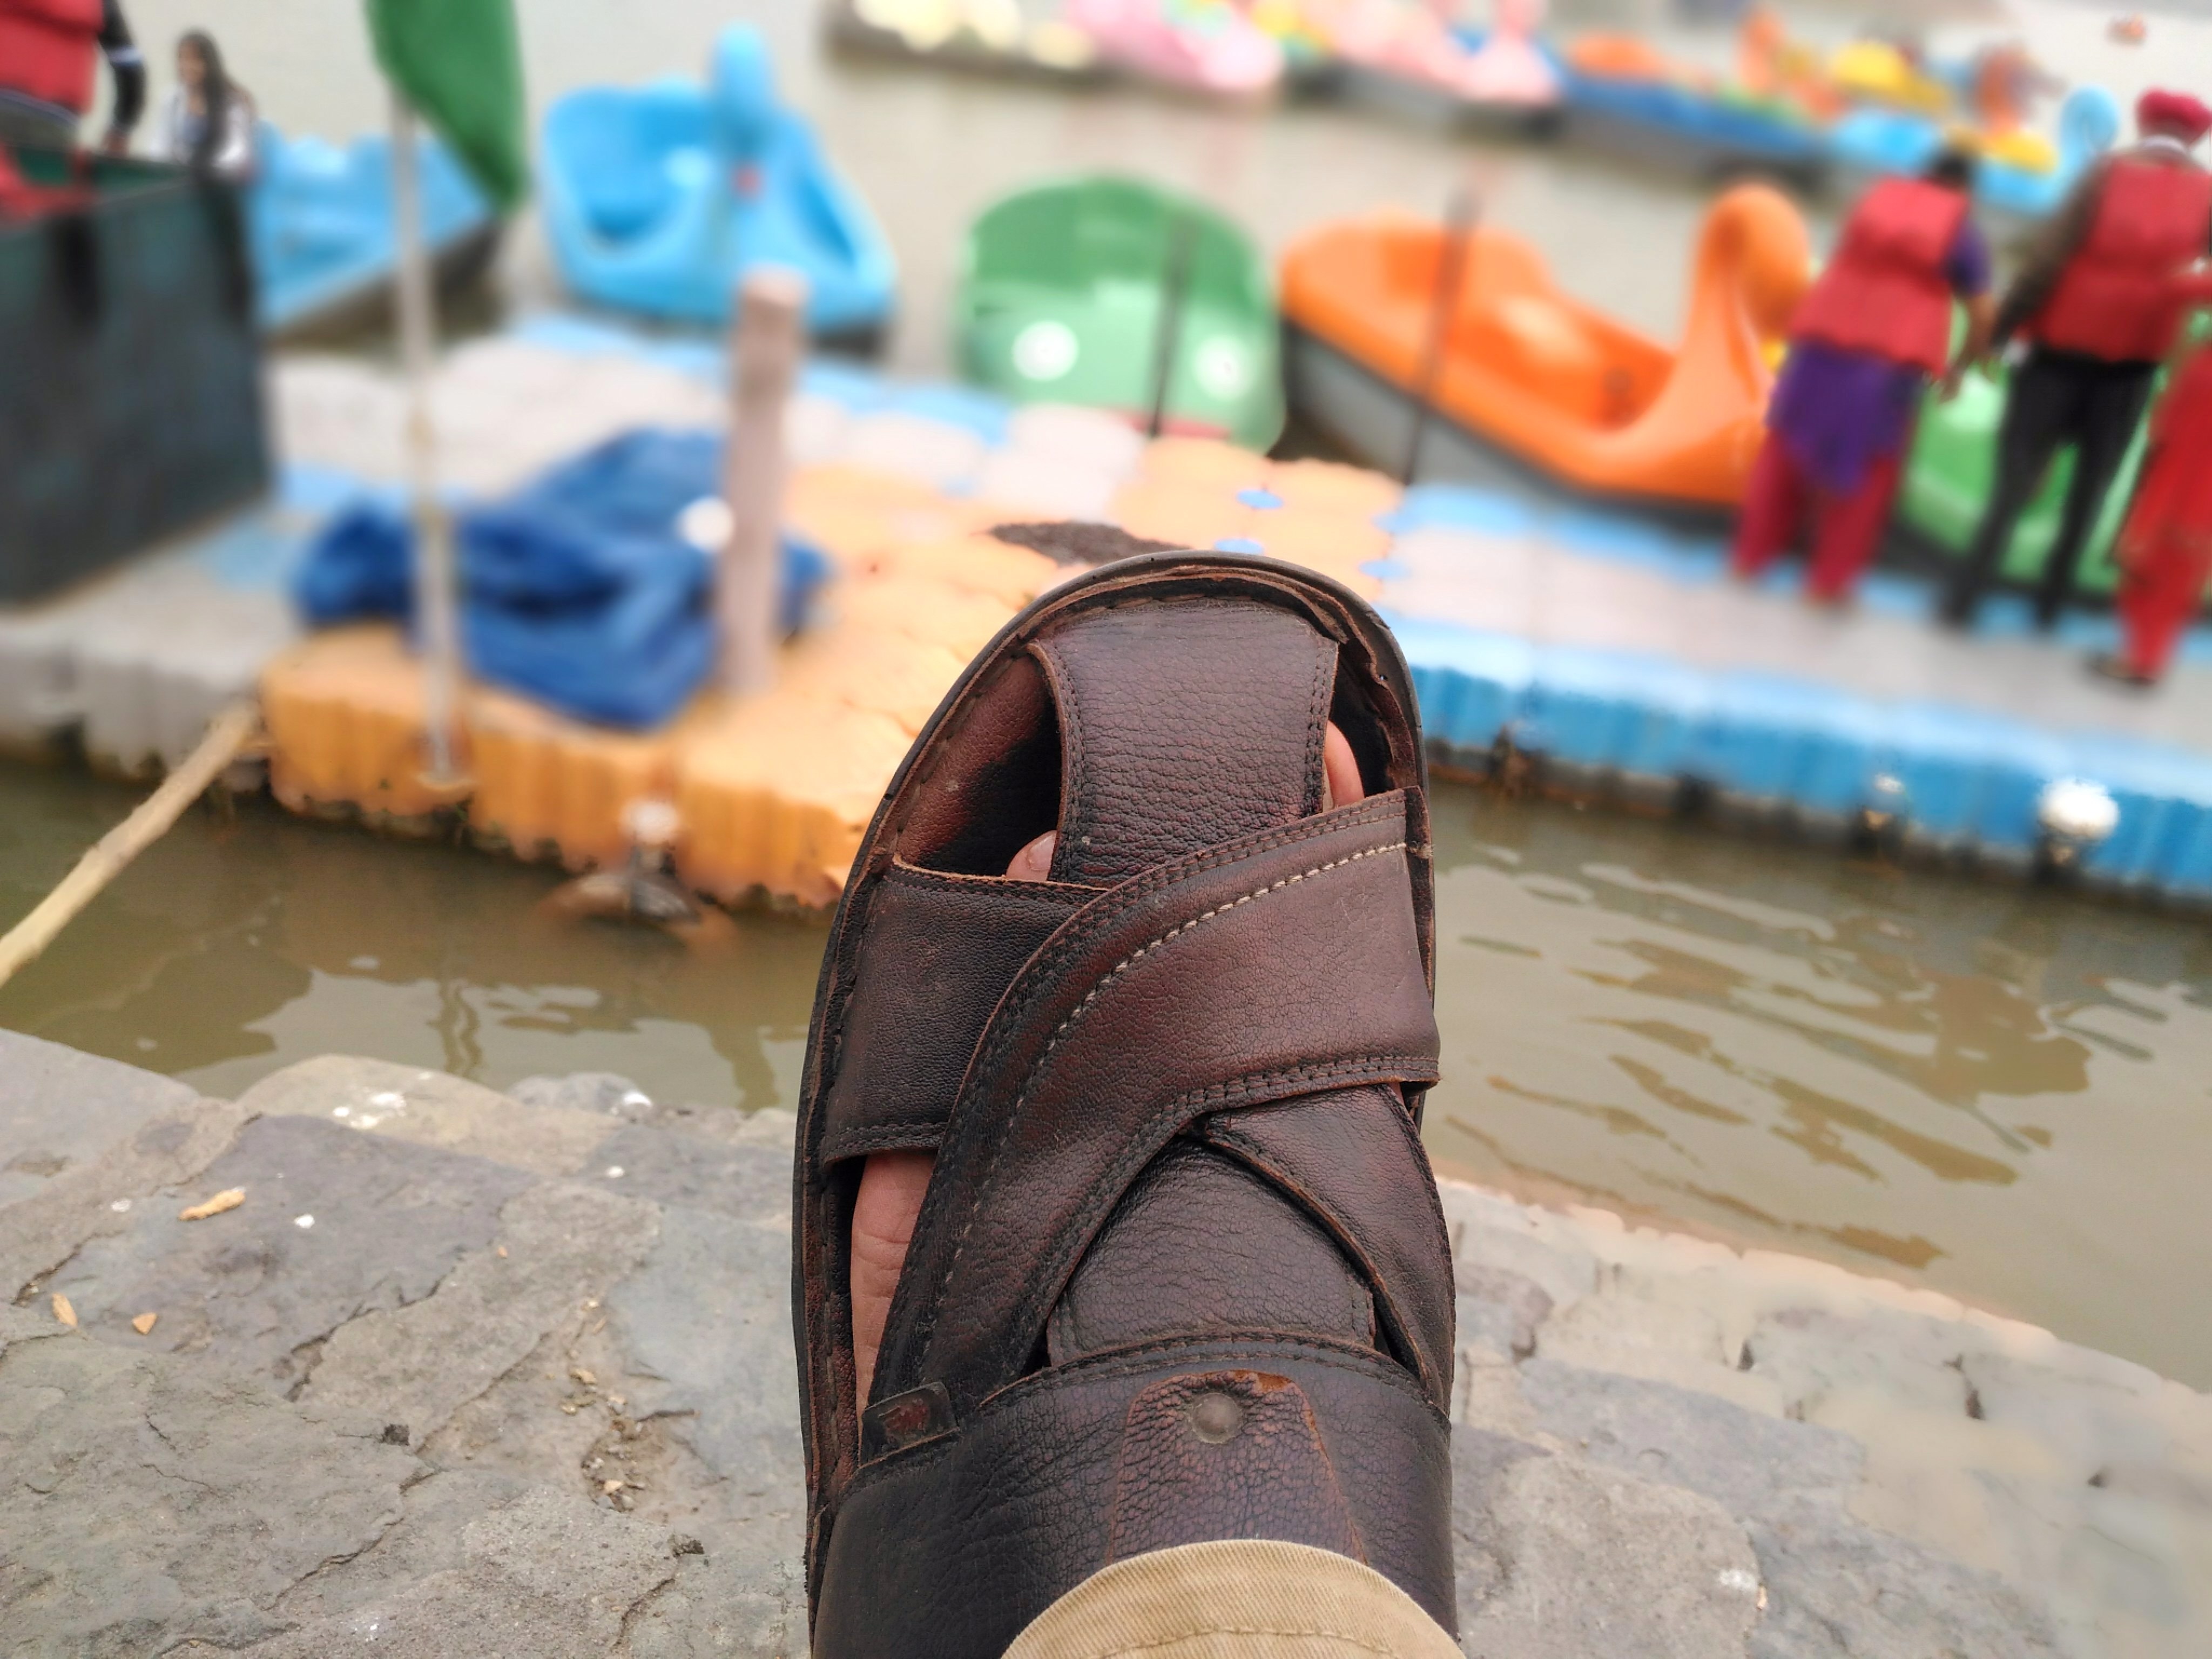
shoe, leg, spring, color, footwear